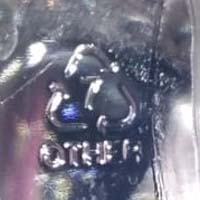
Plastic recycling code class: 7_other_resins